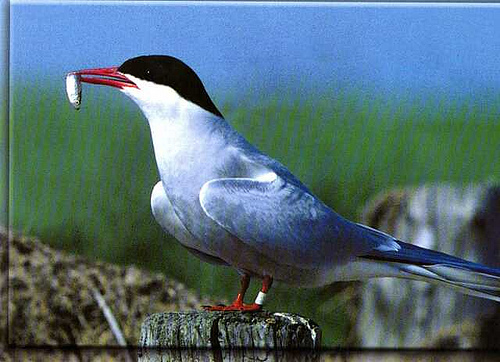
here we have a substantial looking bird with a prominent long pointy bright red beak that has a minnow clasped in it as he has red tarsus and feet also, and his head and crown from just under his eyes is black and the rest of him is white, with a few gray and black accents on his outer retrices.
this bird has a narrow pointed red bill, black crown, and white covering its throat, breast and belly.
this bird is white with black on its head and has a long, pointy beak.
a medium sized white bird with a black cap of feathers on his head and and a reddish orange beak.
a bird with a slender pointed red red bill, blackc rown, and white plumage.
this shore bird has a long pointed orange beak, orange webbed feet, and features a white body, black head and grayish wings and tail feathers.
this is an all over white bird with a bright red thin and pointy bill, and black eyering, crown and nape.
this bird is white with black on its head and has a long, pointy beak.
a white bird with a black crown and red beak.
a white breasted bird with a red beak and orange feet and a black head.
Species: Artic Tern